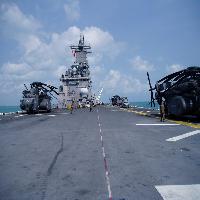
Weather: sun or clear